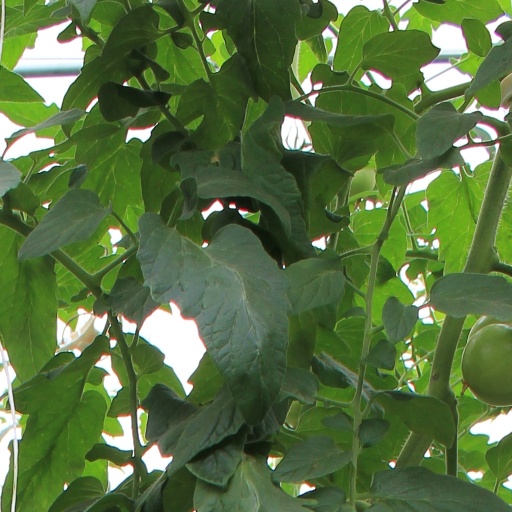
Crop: tomato